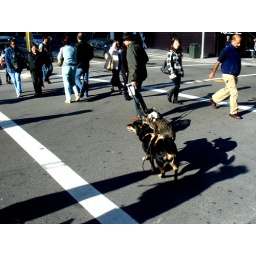
dog & cat & rat in harmony-2